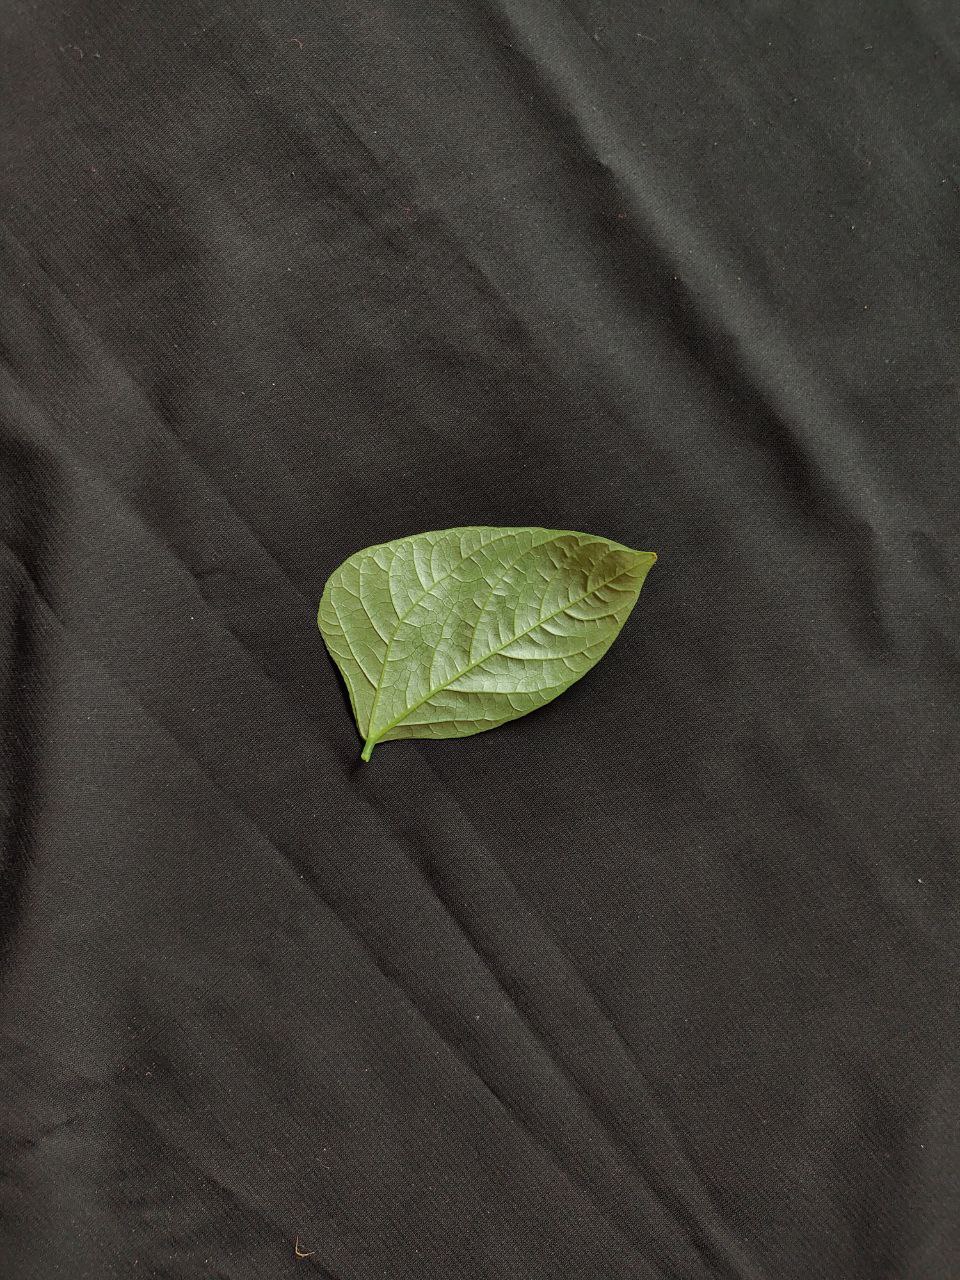
Crop: cowpea
Leaf condition: Fresh Leaf